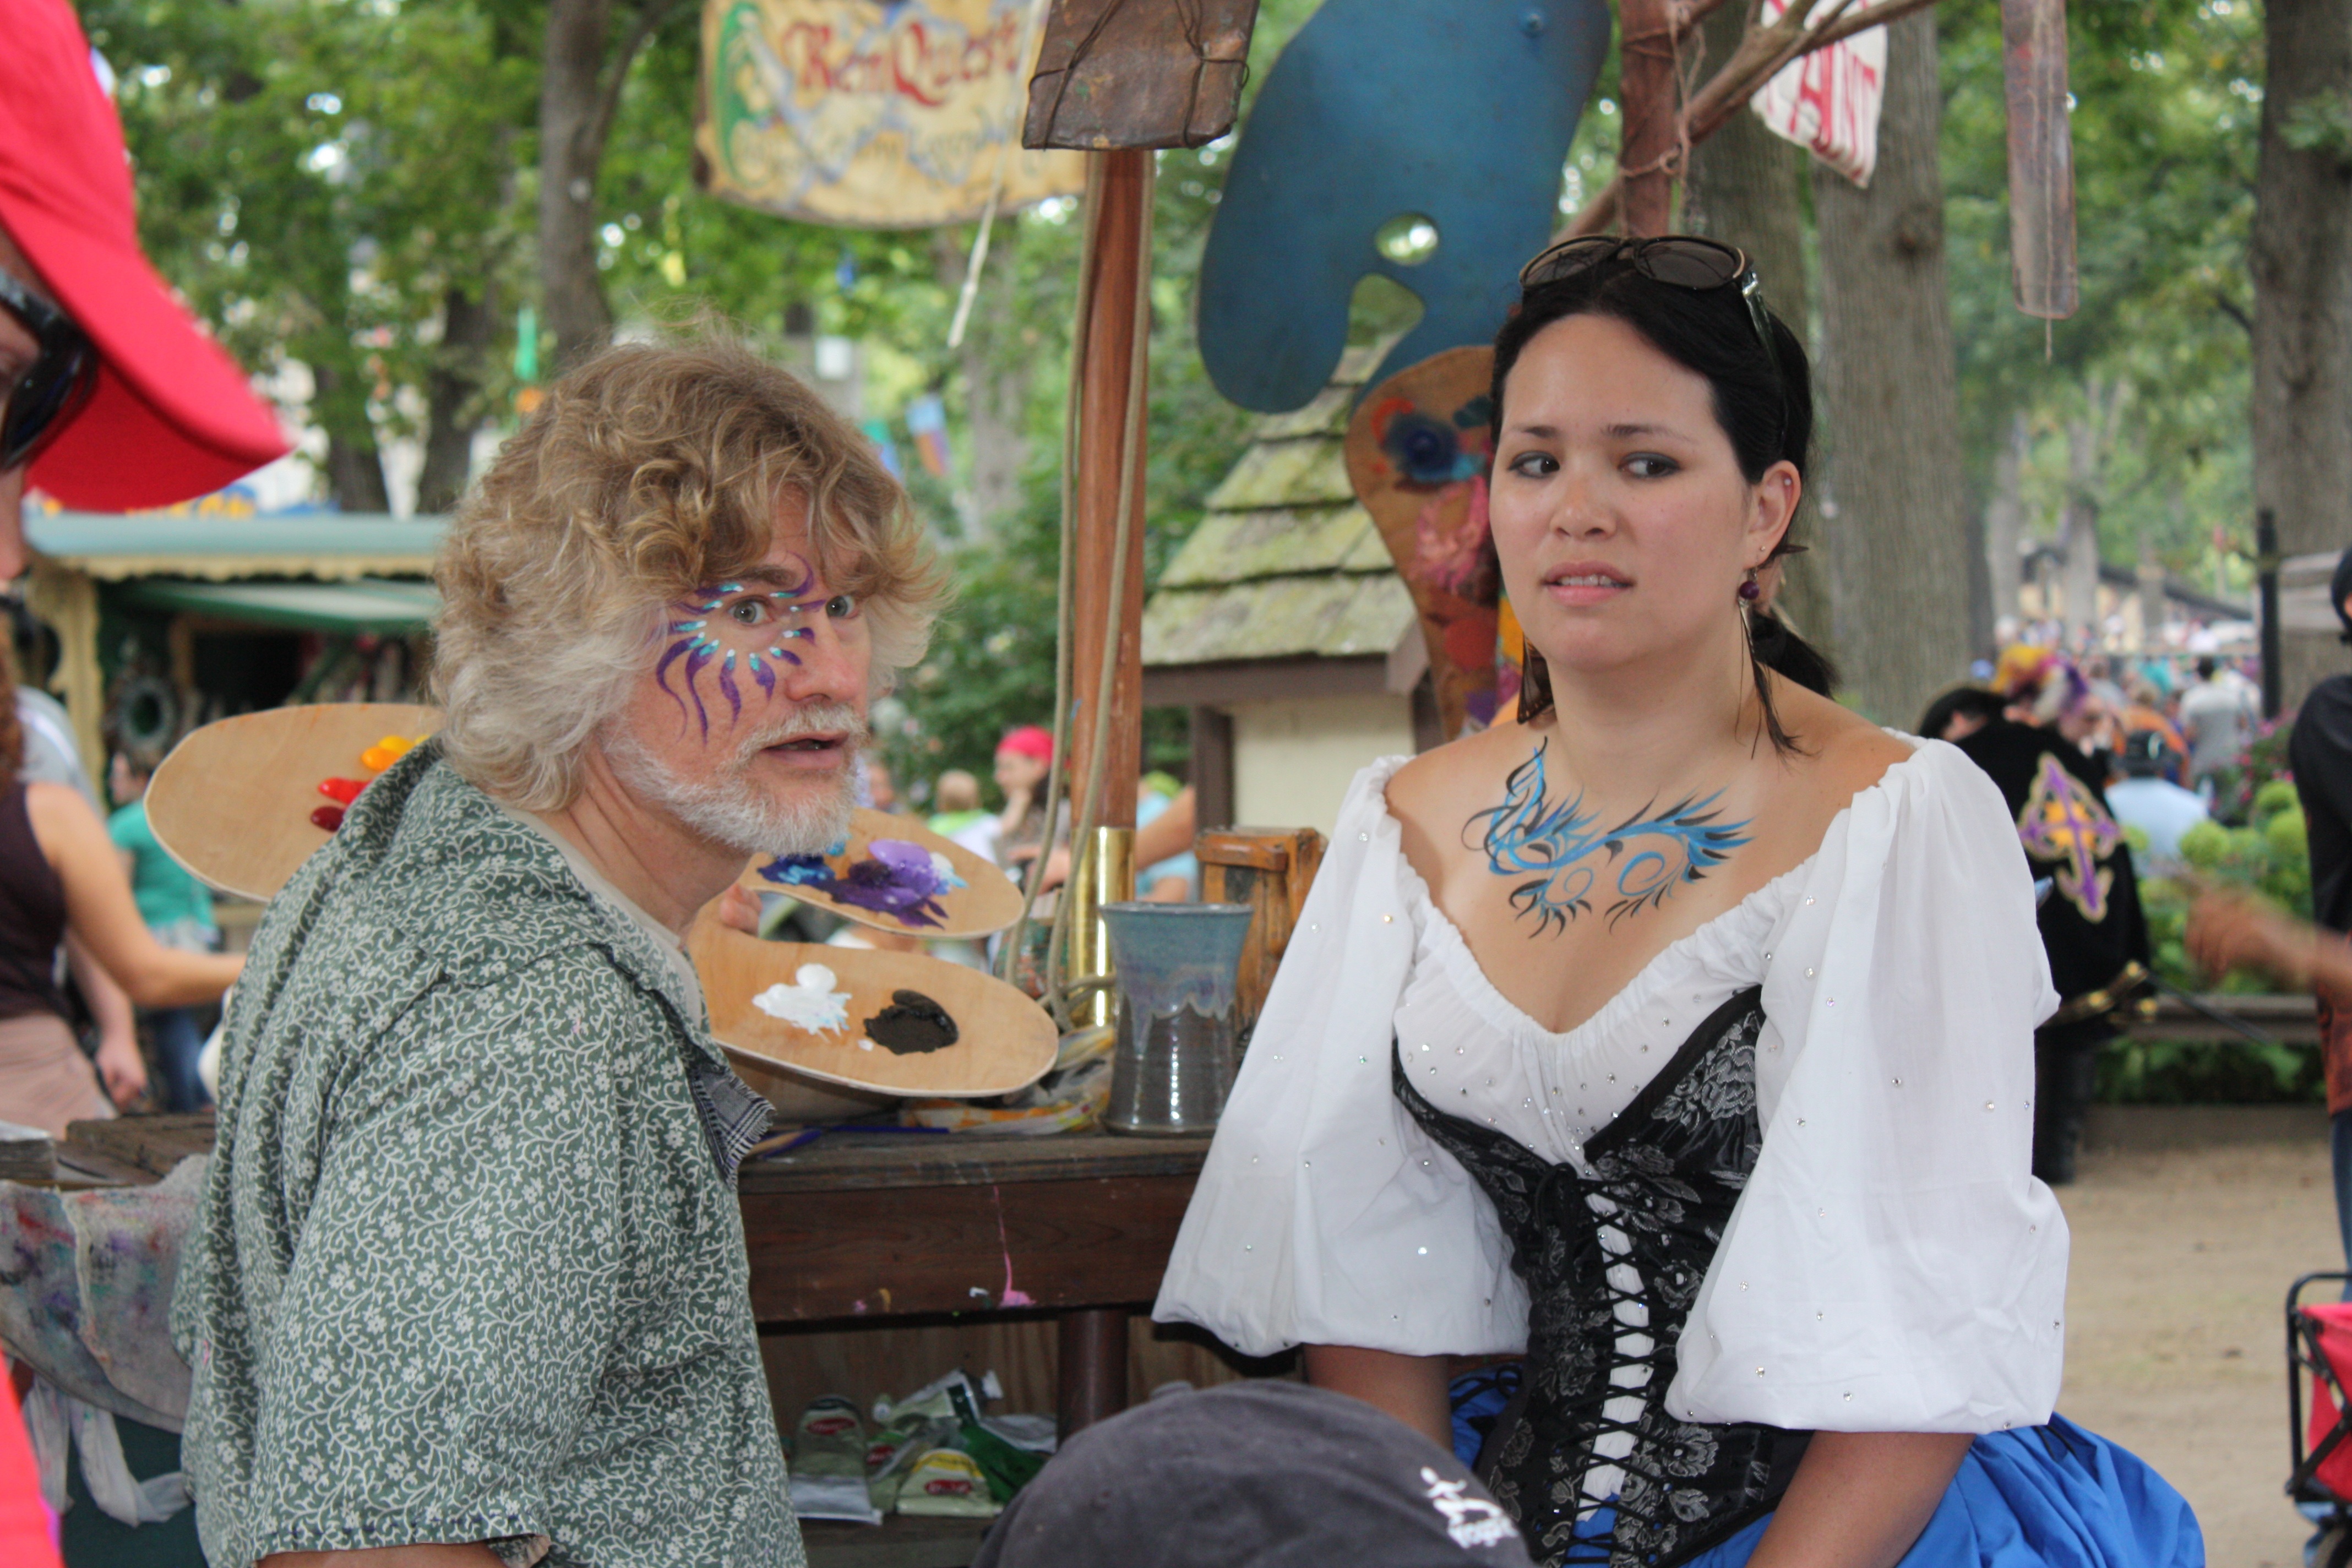
people, carnival, festival, fair, emotions, face painting, body painting